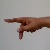
The image shows a hand gesture representing the letter 'P' in Indian Sign Language.